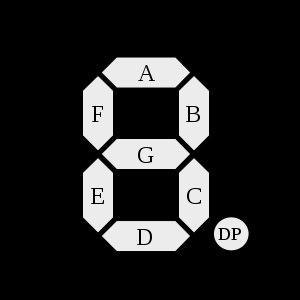
Les afficheurs 7 segments sont un type d'afficheur très présent sur les calculatrices et les montres à affichage numérique : les caractères s'écrivent en allumant ou en éteignant des segments, au nombre de sept. Quand les 7 segments sont allumés, on obtient le chiffre 8.